Answer in natural language. Is black shelving unit with two shelves (highlighted by a red box) further away or in front of wooden dining table (highlighted by a blue box)? Choose between the following options: further away or in front
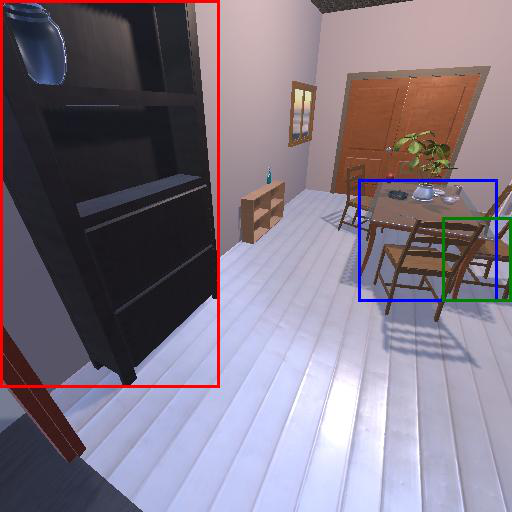
<answer>in front</answer>